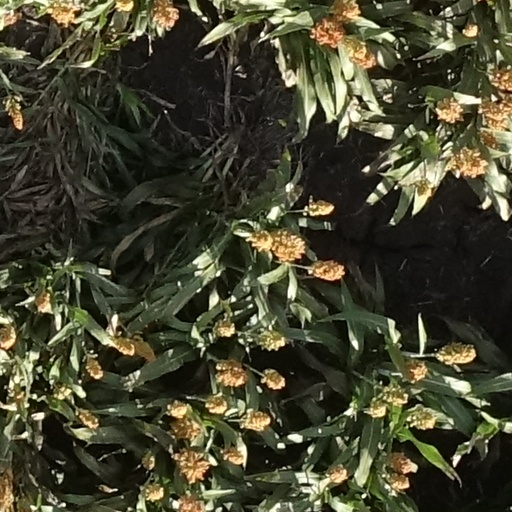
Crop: sorghum